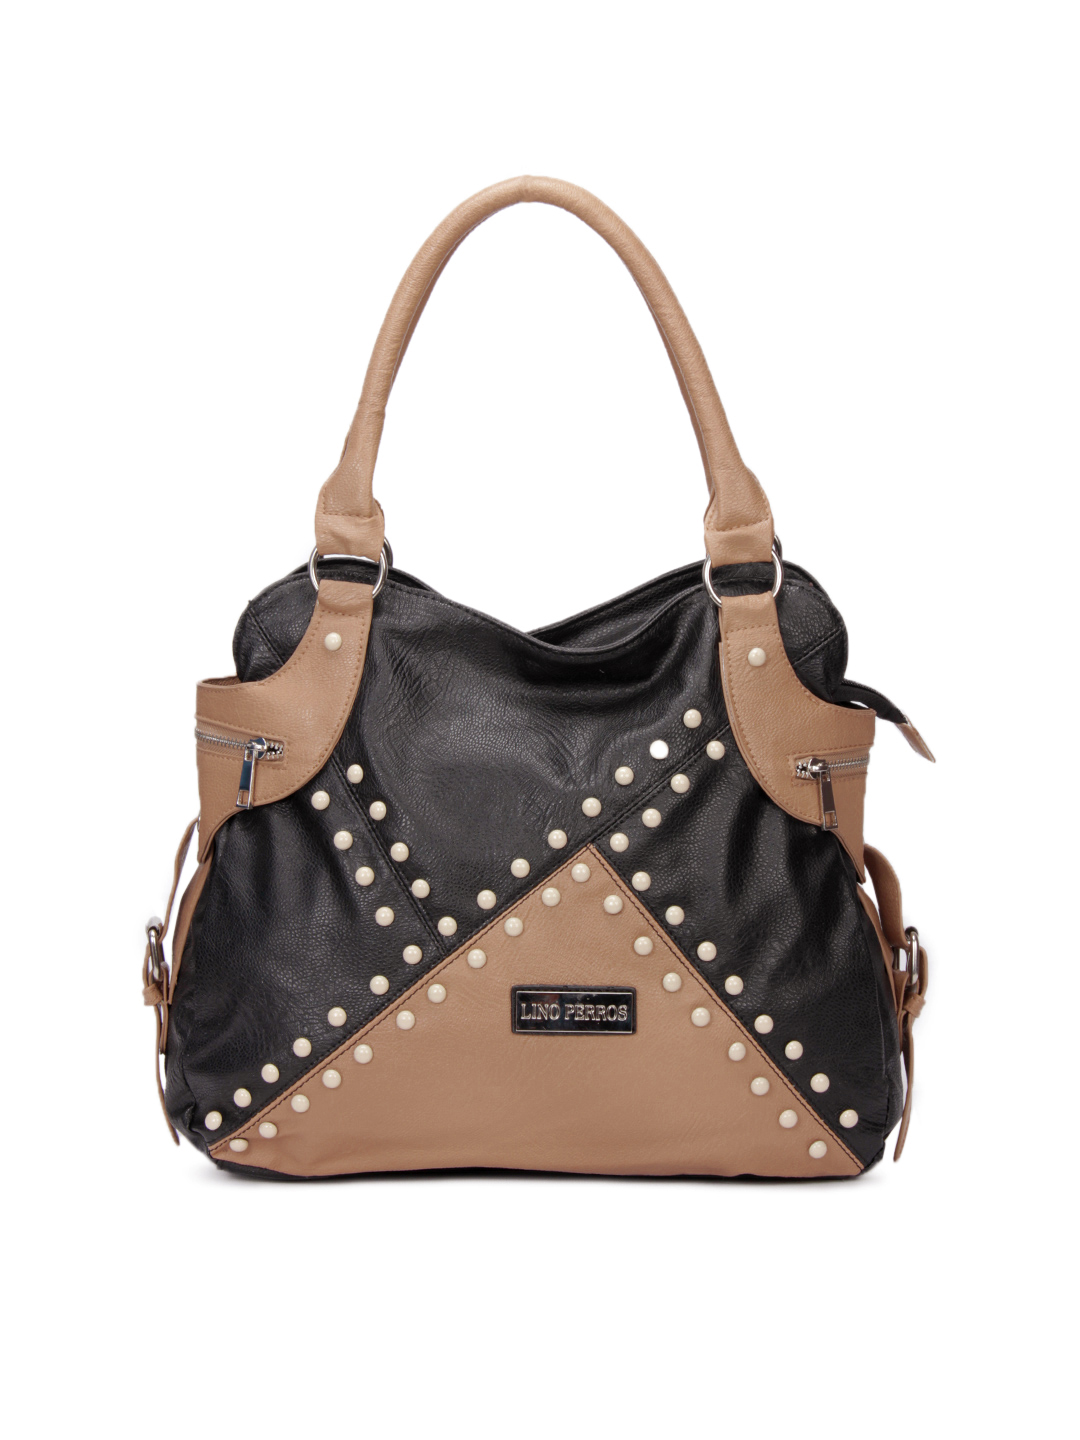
Lino Perros Women Leatherette Beige Handbag
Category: Accessories / Bags / Handbags
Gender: Women
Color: Beige
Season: Winter 2015
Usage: Casual